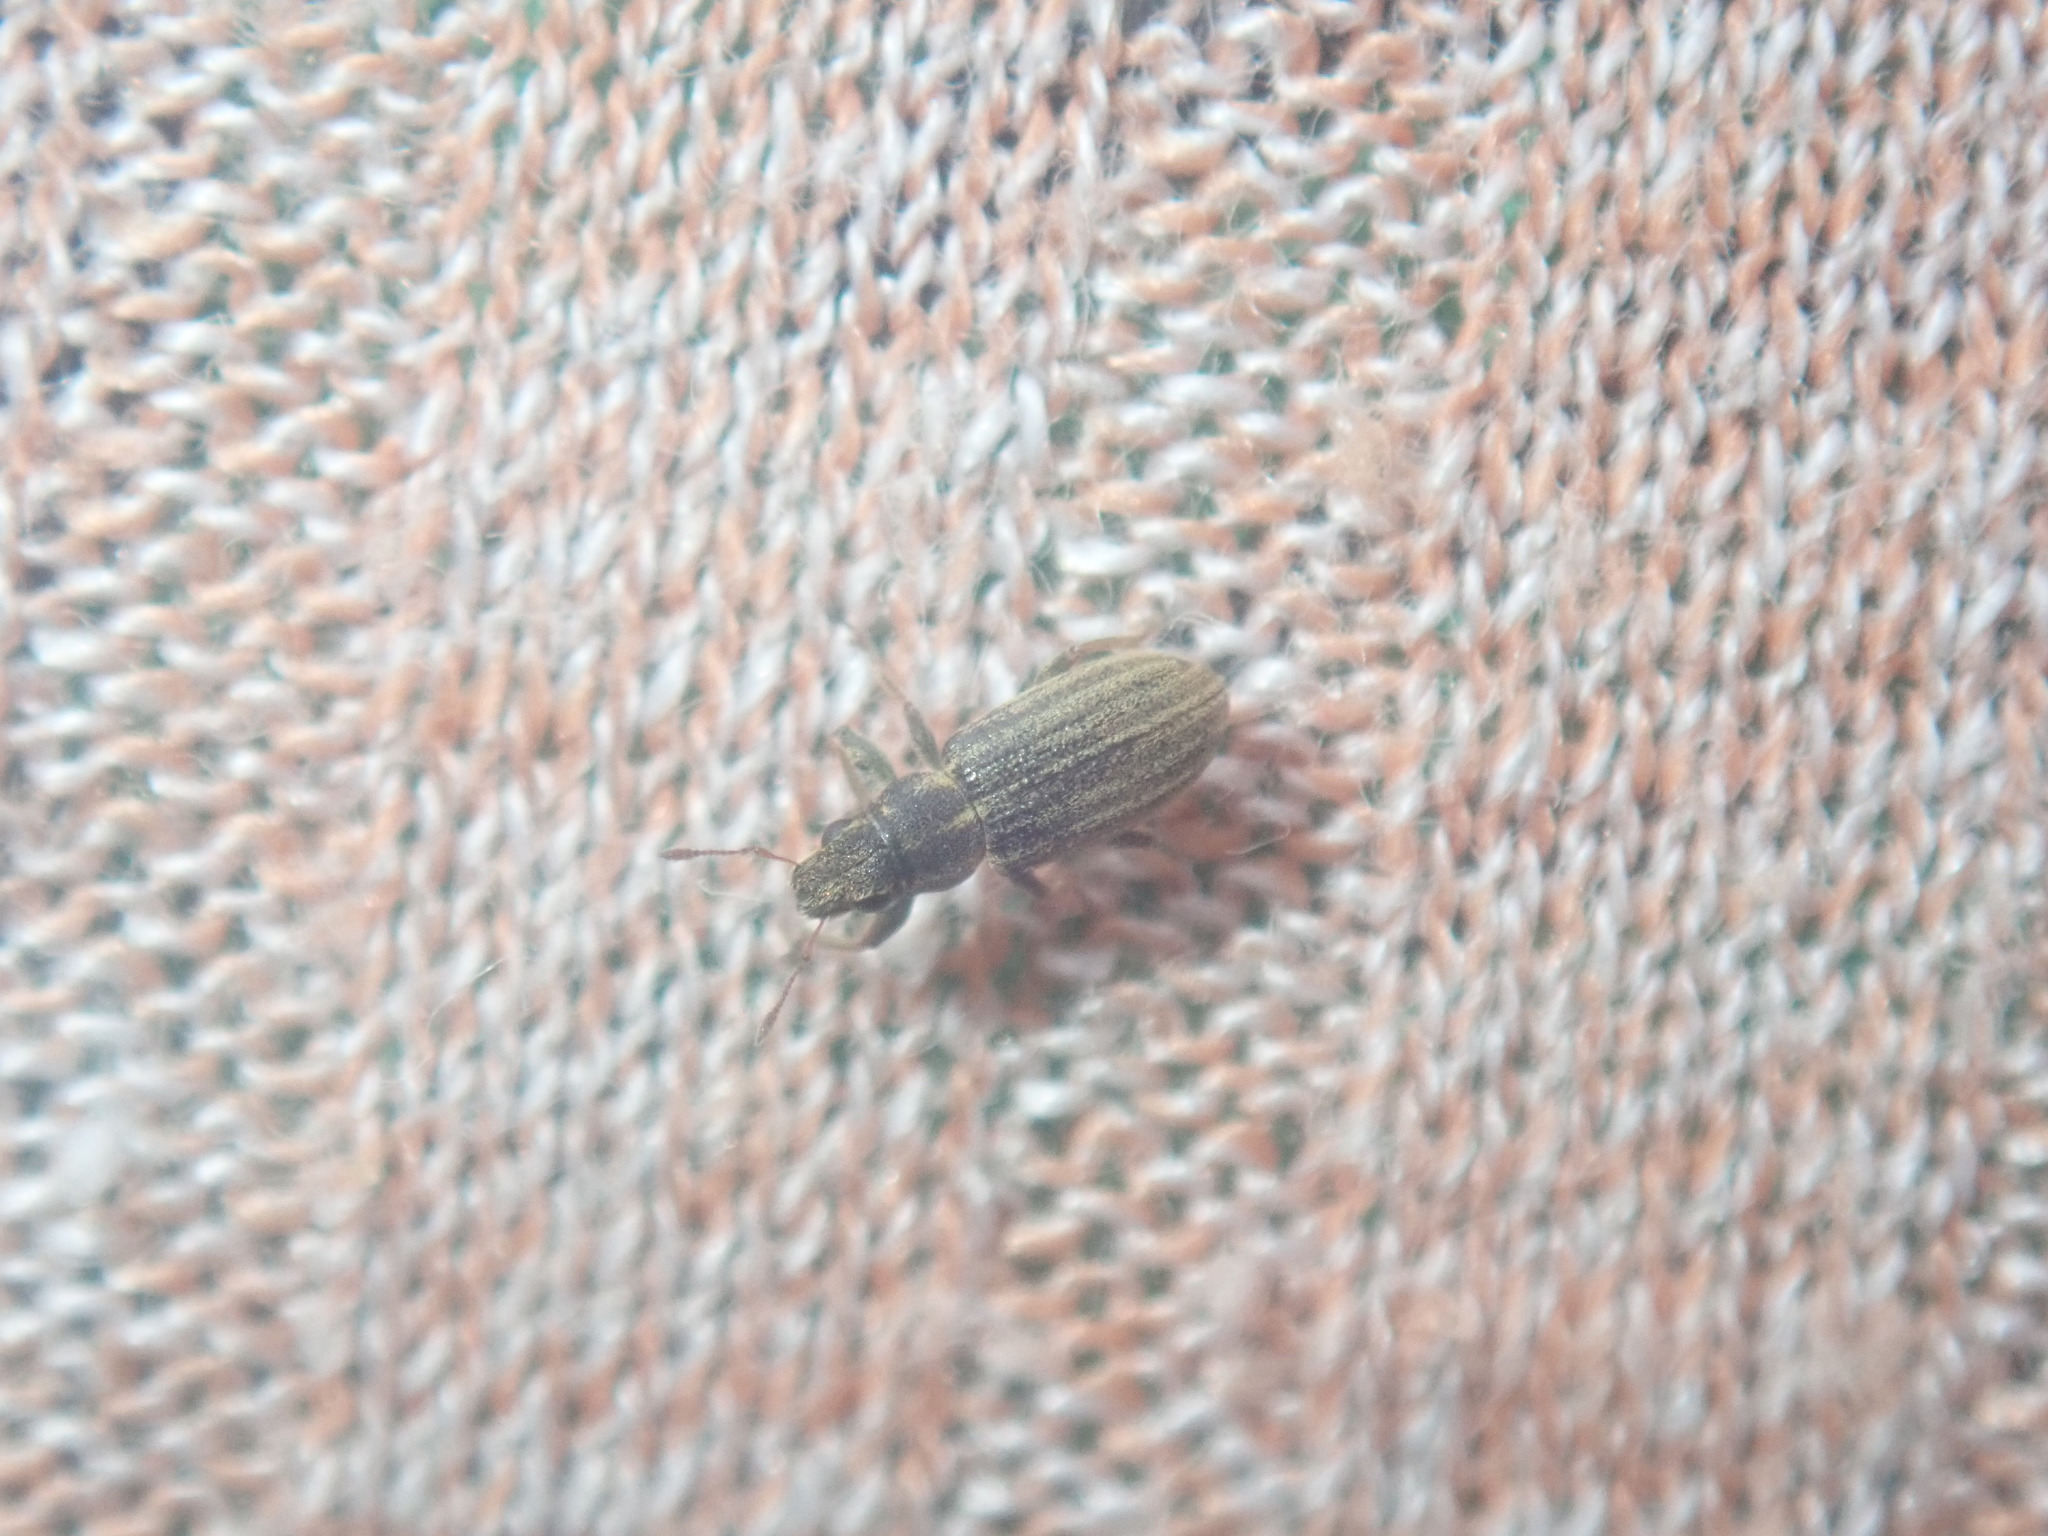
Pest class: pea_leaf_weevil